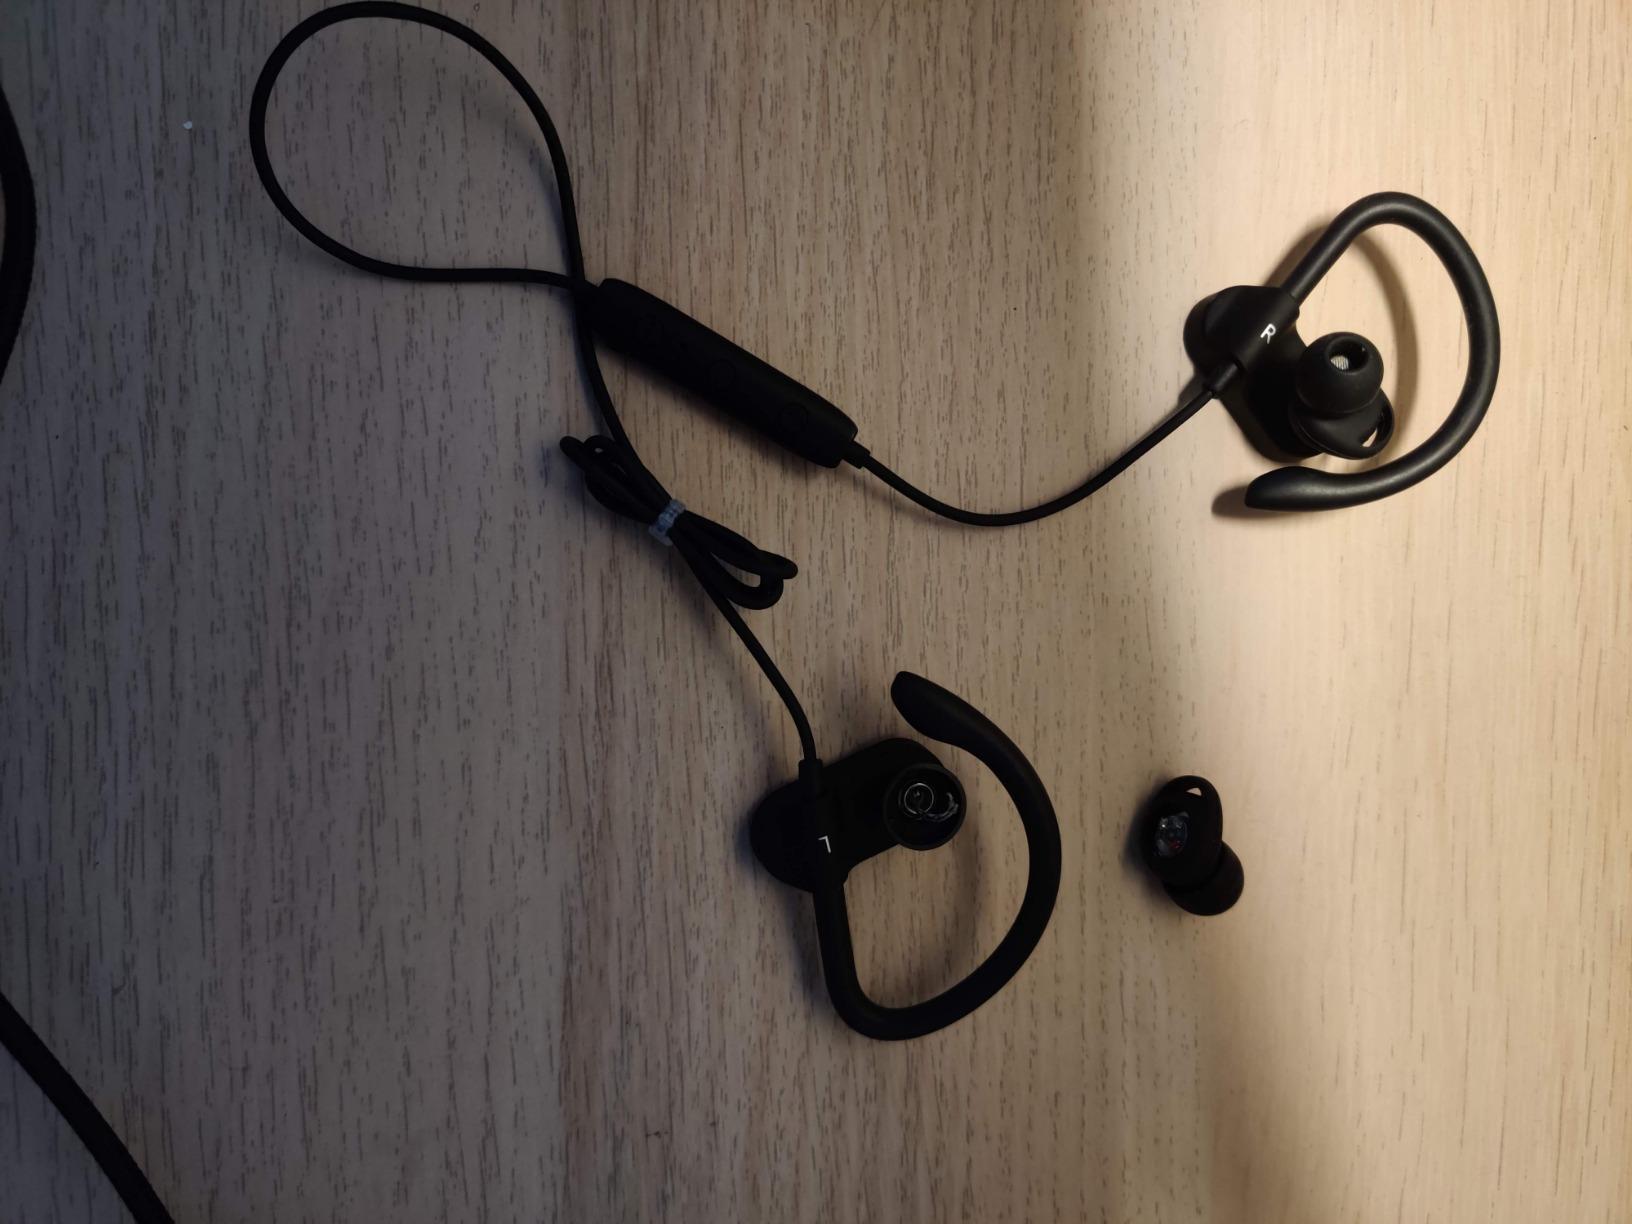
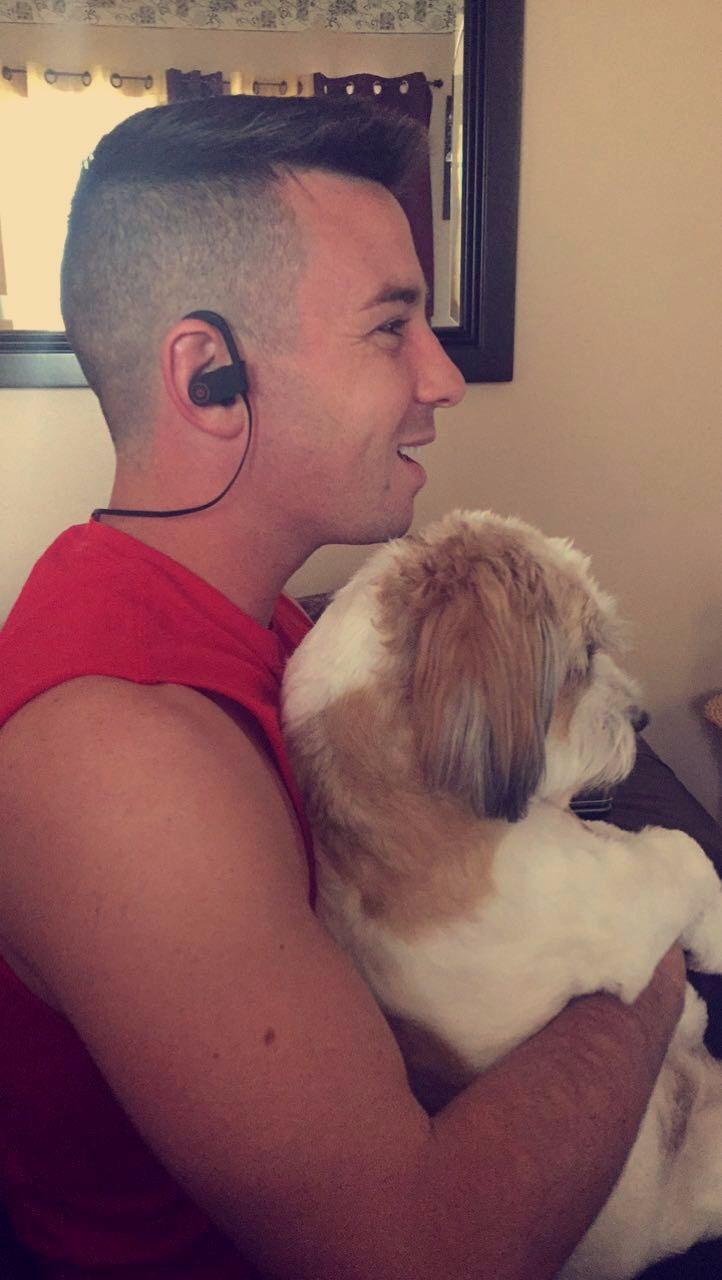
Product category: headphones
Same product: no